Frances Richards (Canadian artist)

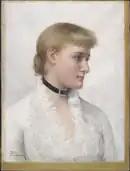

In 1882 Richards met the Irish writer Oscar Wilde in Ottawa. He visited her studios and wrote a letter of introduction for her to the American artist James McNeill Whistler, who was living in London. In 1887 Richards moved to London where she renewed her acquaintance with Wilde and painted his portrait, on which he commented ""What a tragic thing it is, this portrait will never grow old and I shall"". This may have been the inspiration for Wilde's famous novel "The Picture of Dorian Gray".